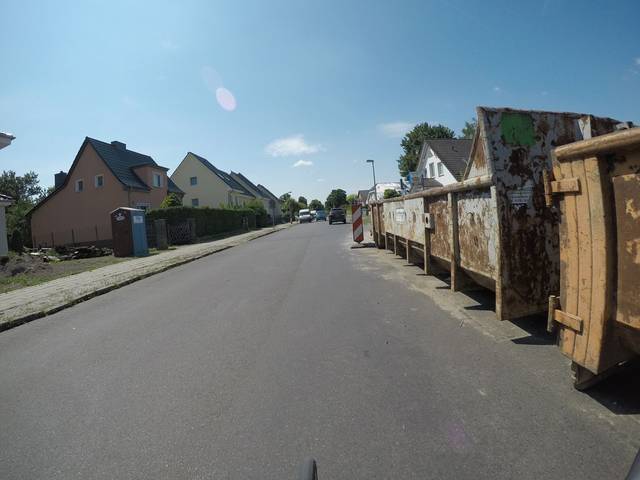
Region: Germany
Coordinates: 52.599, 13.428